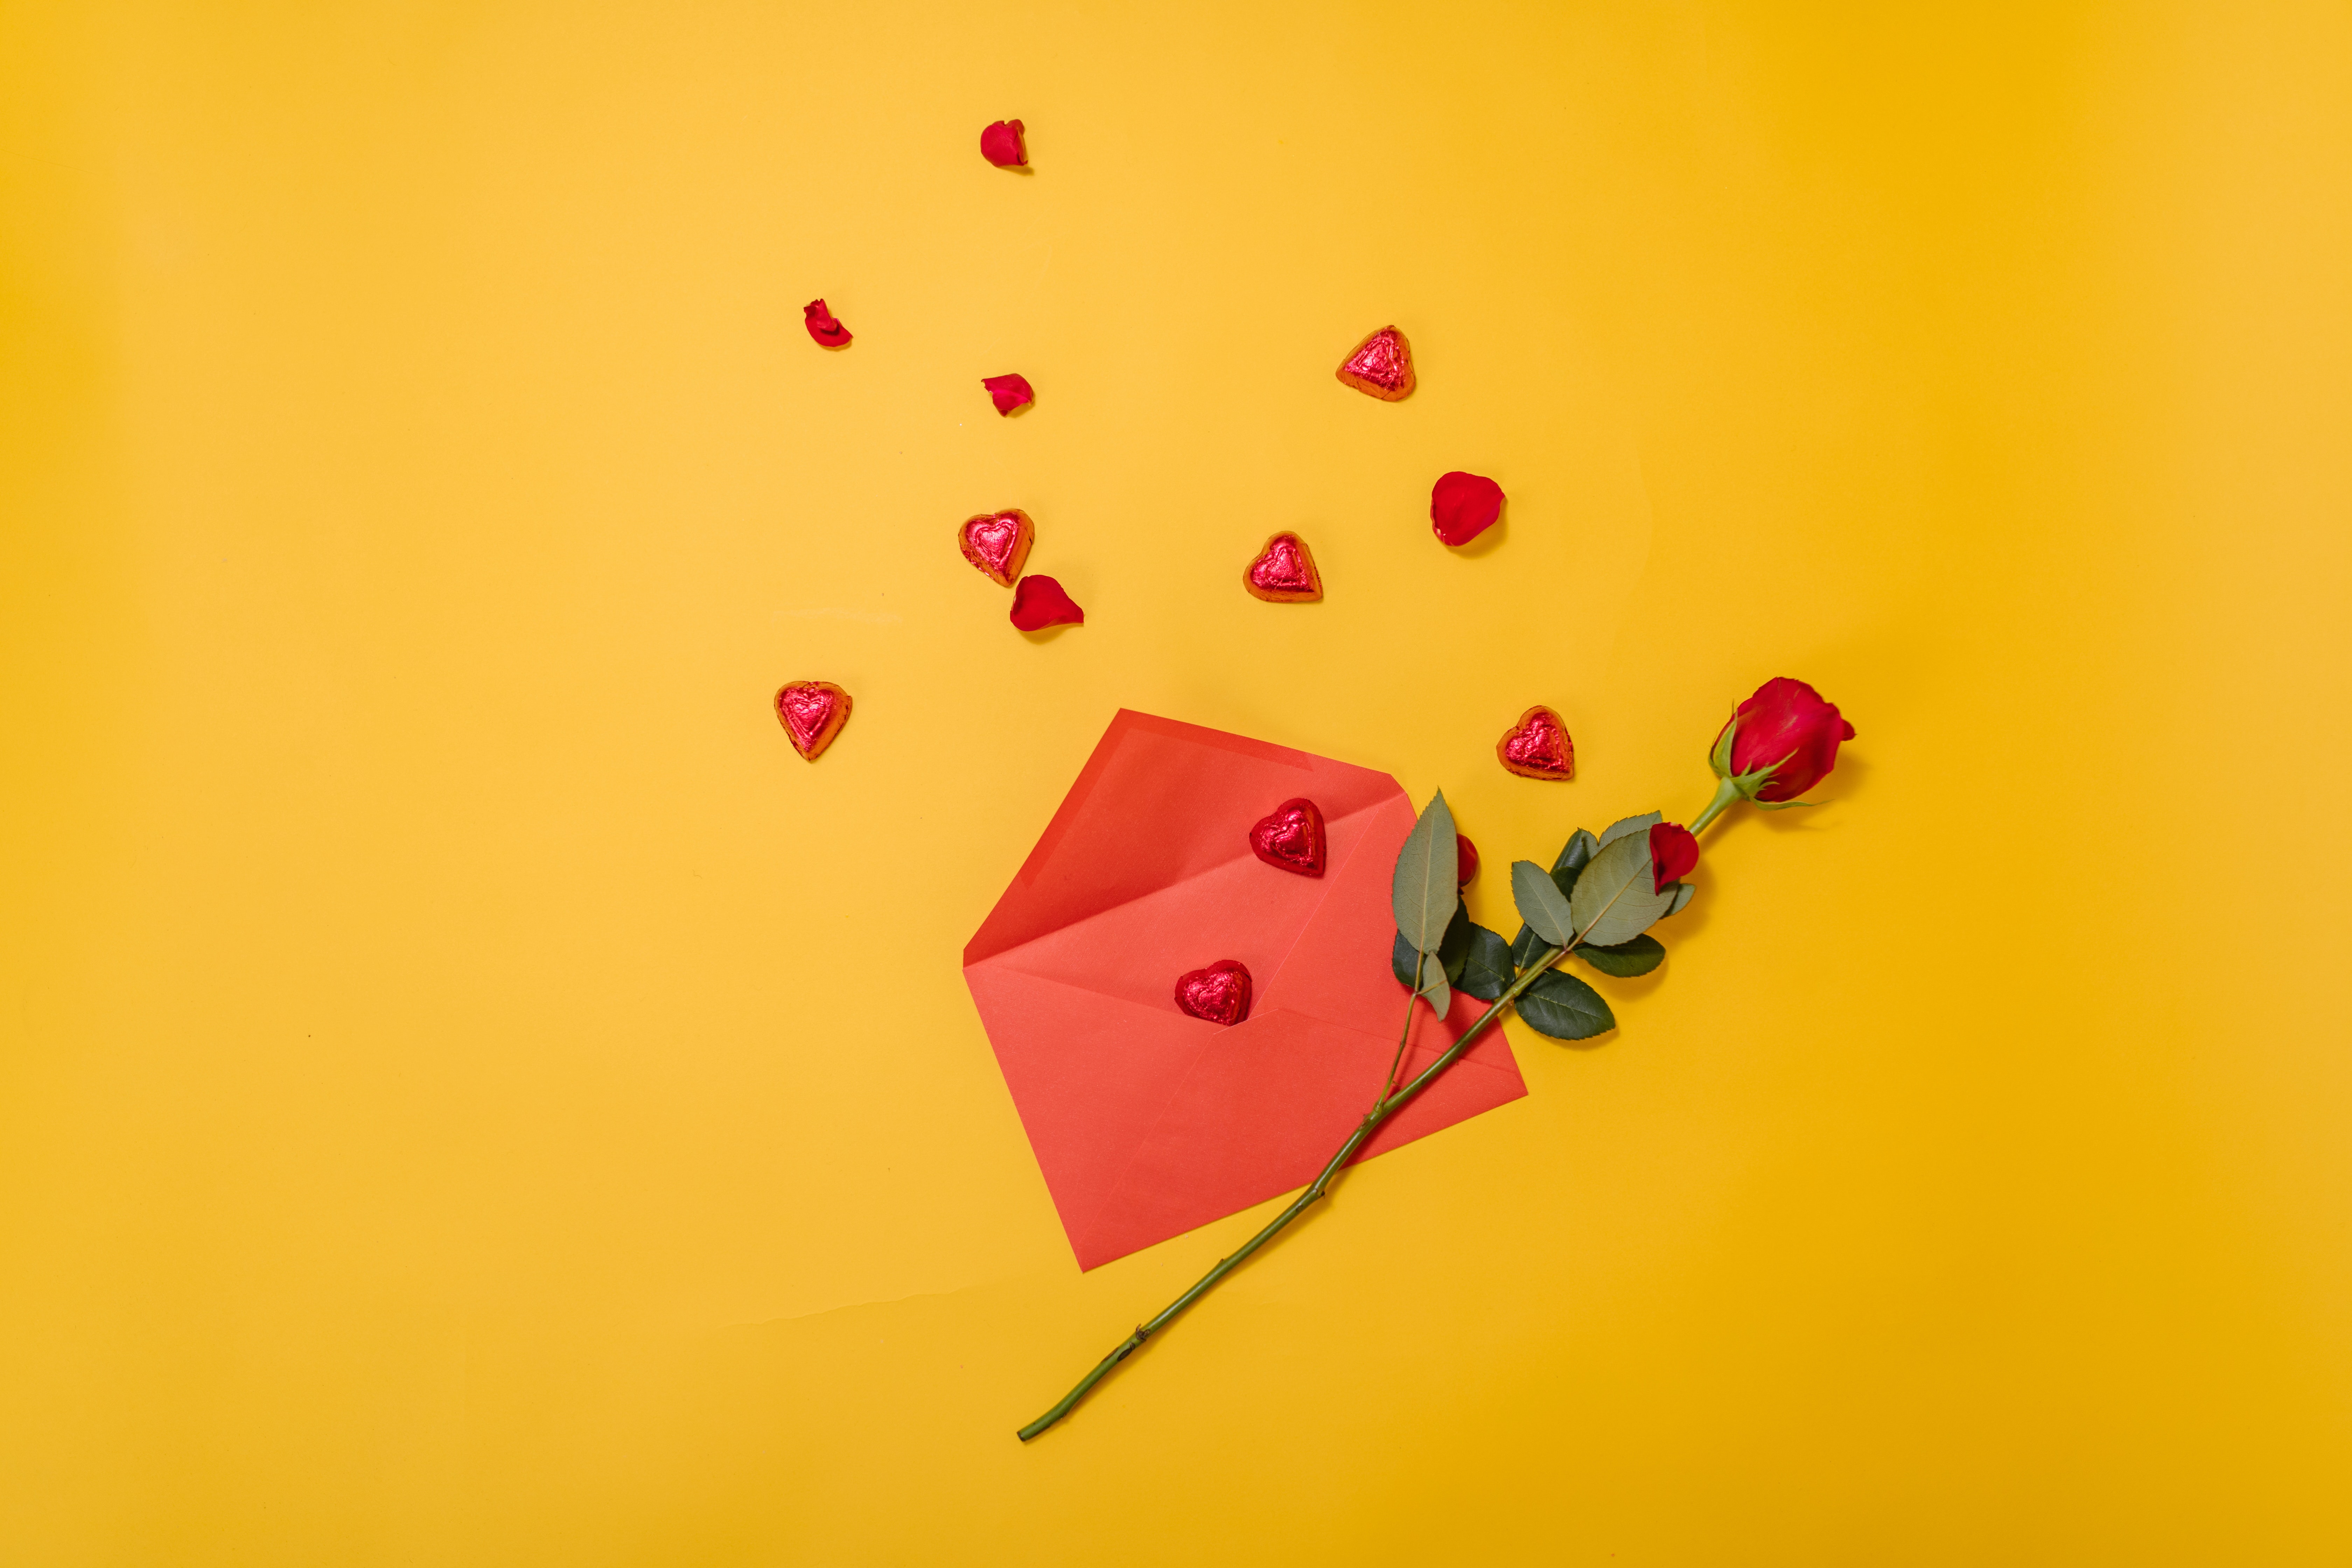
valentine, petal, plant, pink, creative arts, triangle, font, magenta, Tints and shades, art, circle, heart, post it note, construction paper, pattern, carmine, balloon, party supply, ceiling, paper product, paper, craft, graphics, art paper, macro photography, visual arts, still life photography, origami paper, toy, love, coquelicot, room, graphic design, illustration, child art, peach, rose order, sweetness, recreation, drawing